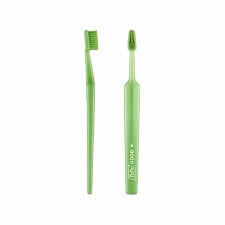
Waste category: trash